Transmembrane protein 151A

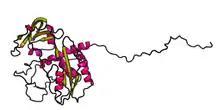
Tertiary structure TMEM151A as predicted by Swiss Model. The arrows represent beta sheets and the coils represent alpha helices.

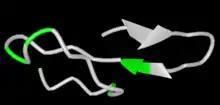
Predicted tertiary structure of TMEM151A with hydrophobic elements highlighted in green.

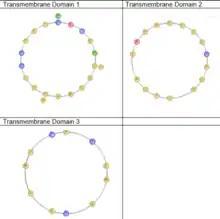
TMEM151A transmembrane domains visualized as helical wheels

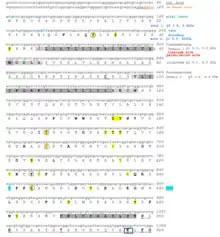
TMEM151A Annotated Protein N-Terminus

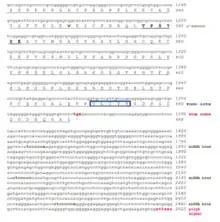
TMEM151A Annotated Translation C-Terminus

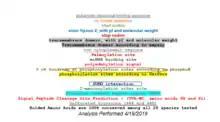
TMEM151A annotated translation key

The secondary structure of the protein is predicted to consist of approximately alpha helices and beta sheets (the exact location and number of which depend on the program which is used for the prediction) but no coiled coils. Diagrams of the predicted tertiary structure and transmembrane domains are to the right.